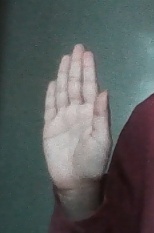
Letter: seen